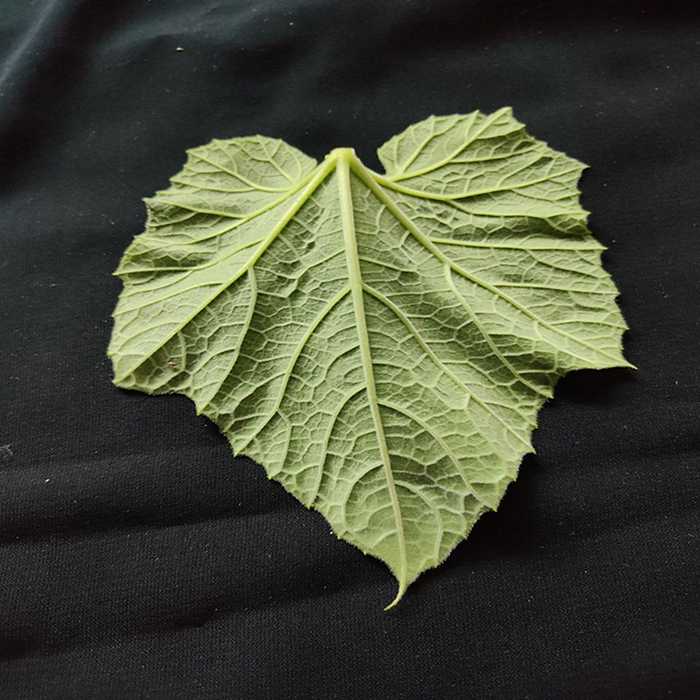
Plant: Bottle gourd
Label: Fresh leaf